Indo-Iranians

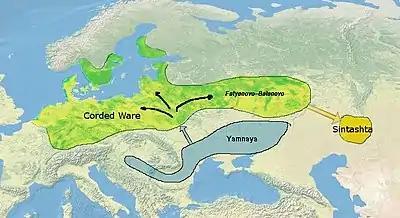
Map displaying the origins of the Proto-Indo-Iranian (Ā́rya/Aryan) Sintashta culture as a migration of peoples from the Bronze Age European Corded Ware culture through the Fatyanovo-Balanovo culture

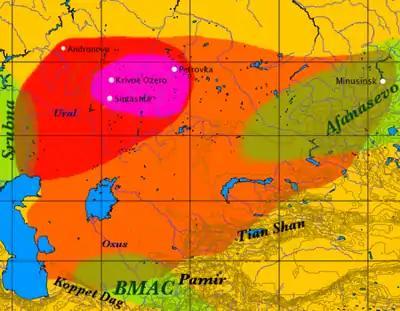
The Sintashta-Petrovka culture ("red") expanded into the Andronovo culture ("orange") in the 2nd millennium BC, overlapping the Oxus civilization ("green") in the south; it includes the area of the earliest chariots ("pink").

The Indo-Iranian peoples, also known as Ā́rya or Aryans from their self-designation, were a group of Indo-European speaking peoples who brought the Indo-Iranian languages to parts of Europe, Central Asia, and South Asia in waves from the first part of the 2nd millennium BC onwards. They eventually branched out into the Iranian peoples and Indo-Aryan peoples.